Gaumont (company)

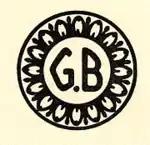
Gaumont–British logo in the 1910s and 20s

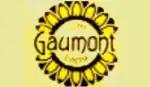
Gaumont logo in the 1920s

After World War I, Gaumont suffered economic losses owing to increased competition from American Hollywood productions. In 1925, the studio's output decreased to only three films. In addition, Gaumont was unable to keep pace with the cost of technological changes (e.g., the advent of sound movies). Struck by mounting debts in the early 1930s and the effects of the Great Depression, Gaumont declared bankruptcy in 1935. In 1937, the studio ceased production and operated only as a theater and distribution company. The company was purchased by the French corporation Havas in 1938, was renamed Société Nouvelle des Etablissements Gaumont, and reopened its film production studio. During the later years of World War II, Gaumont was affected by the financial ruin of France's economy as well as the physical destruction of its facilities. The company ceased production until 1947. During that time, Gaumont partnered with Compagnie Parisienne de Location de Films to produce and distribute films and co-marketed together, until CPLF was renamed to Gaumont Distribution. However, the global interest in French New Wave films in the 1950s, as well as the permissiveness within French films (e.g., nudity), allowed French productions to successfully compete against an American cinema that was still burdened by conservative moral codes. The period was to see the return to prominence of Gaumont Studios.